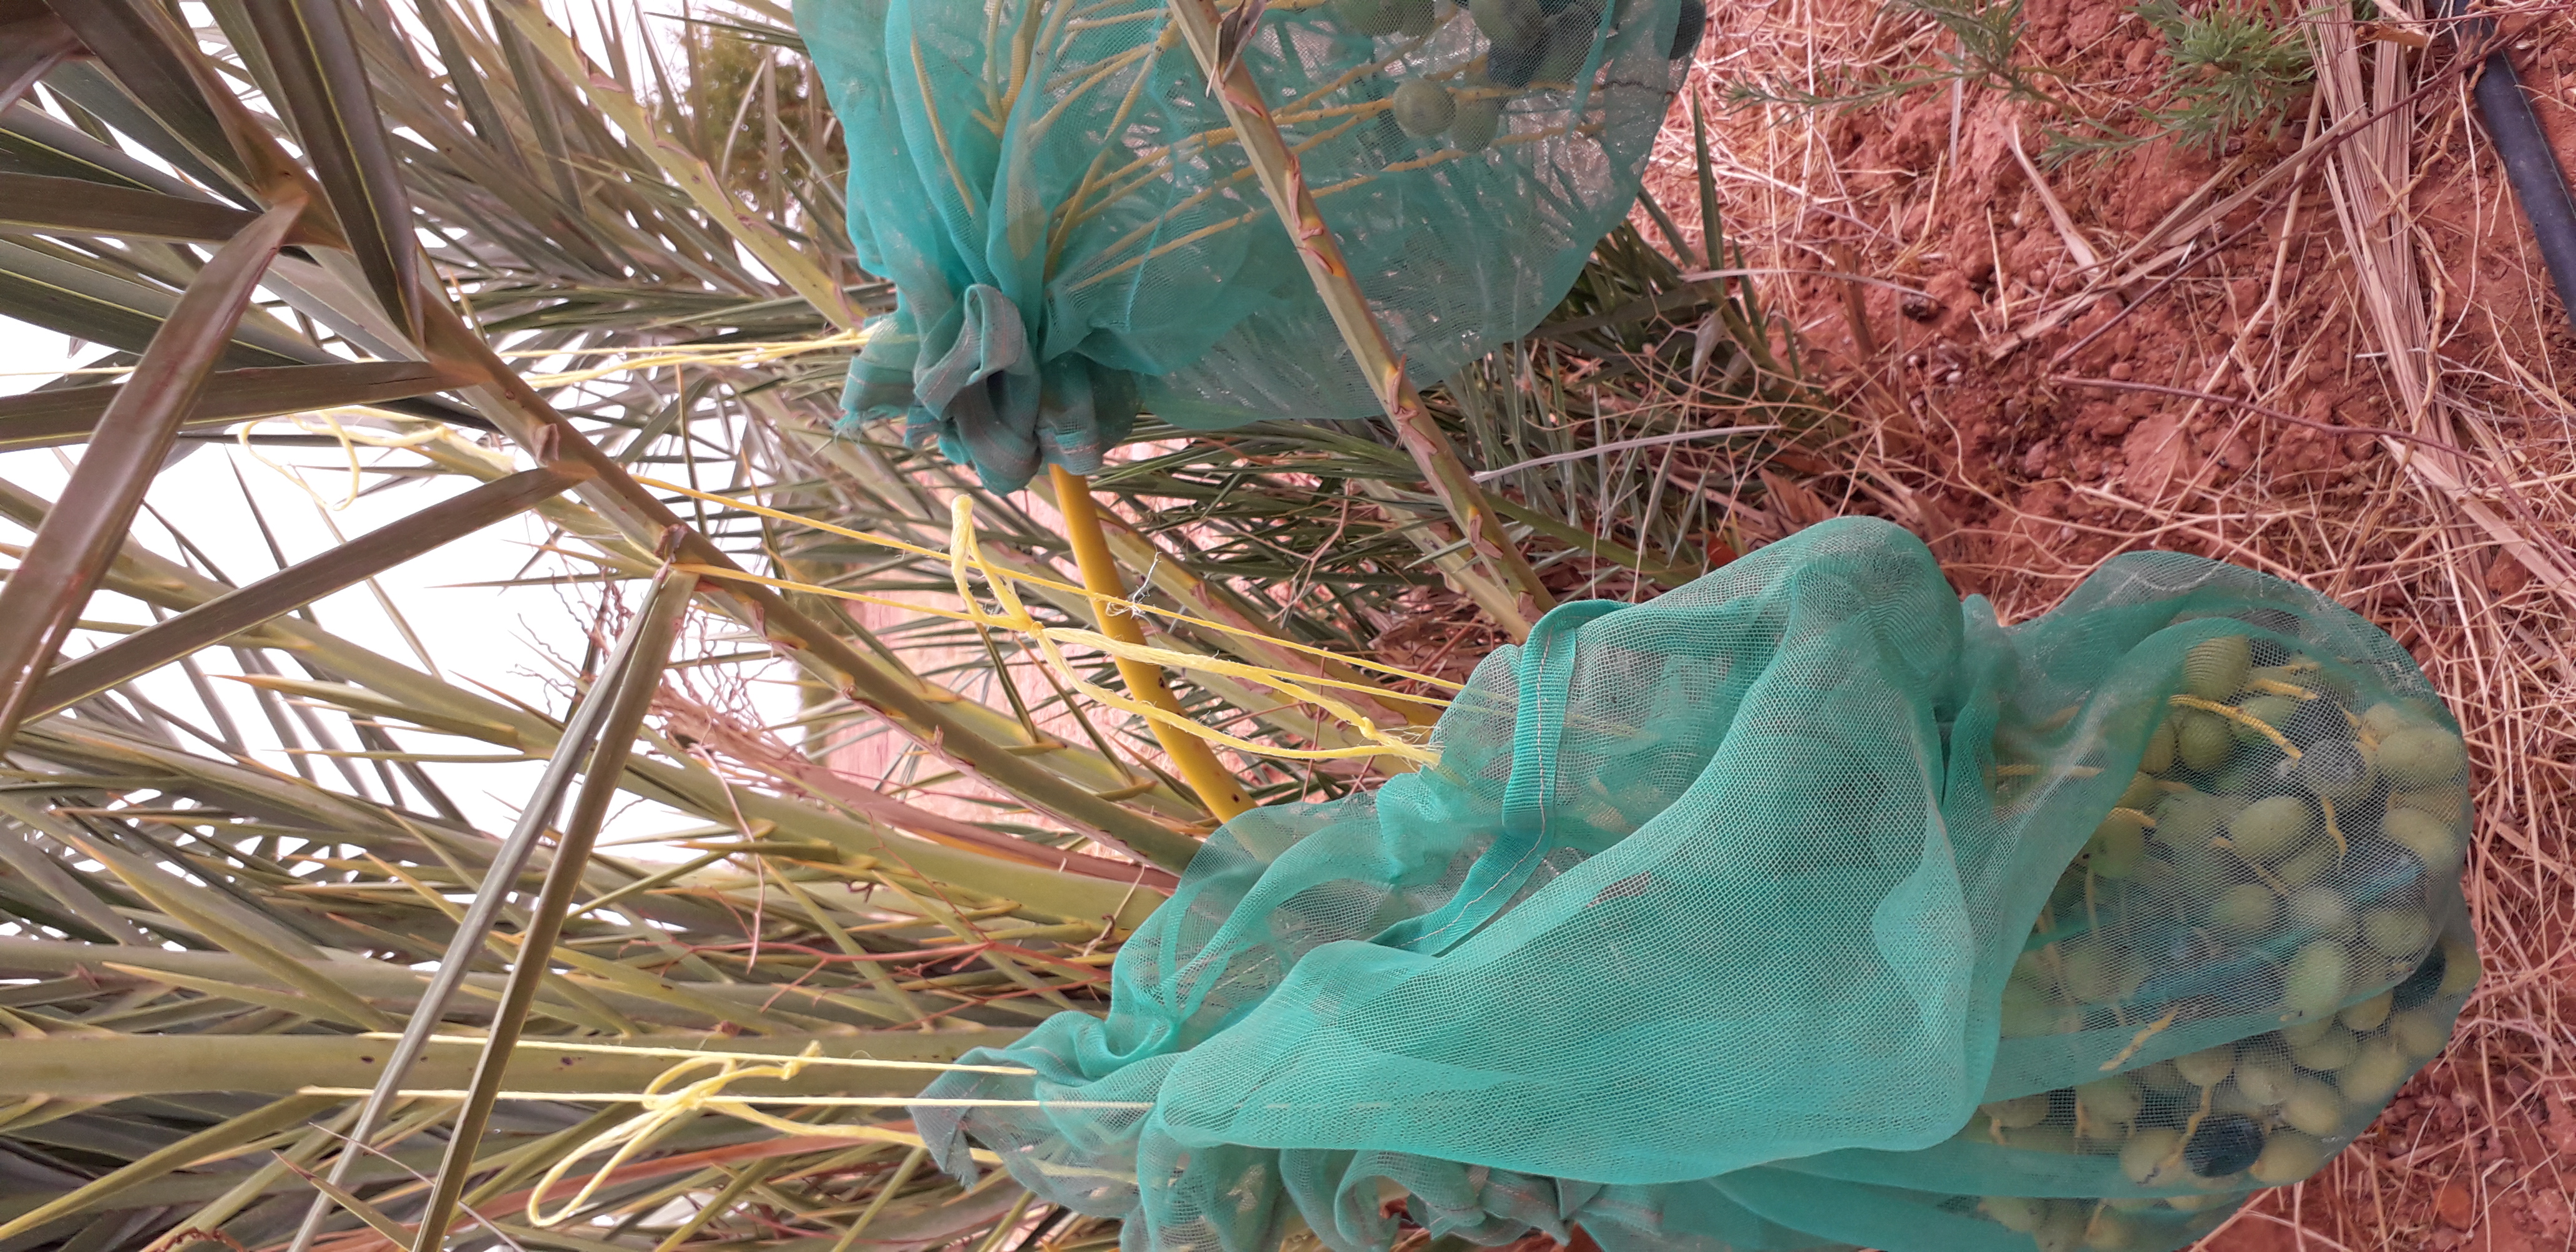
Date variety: kholt